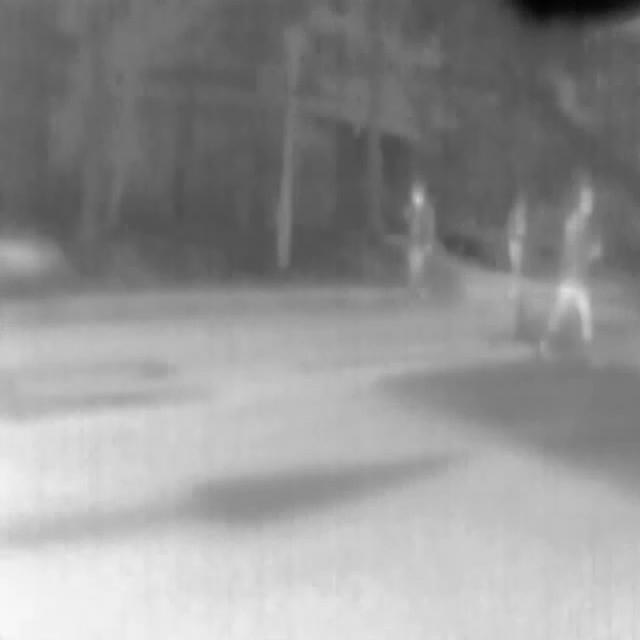
Detected objects:
label: person
label: person
label: person